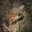
Label: frog